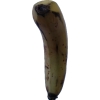
Label: banana